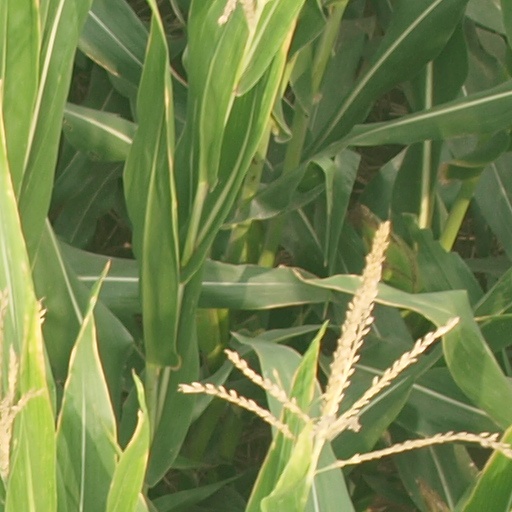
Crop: maize; corn